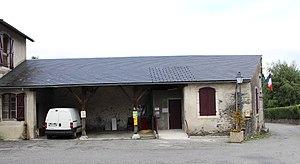
Mairie de Pailhac (Hautes-Pyrénées)
Pailhac est une commune française située dans le département des Hautes-Pyrénées, en région Occitanie.